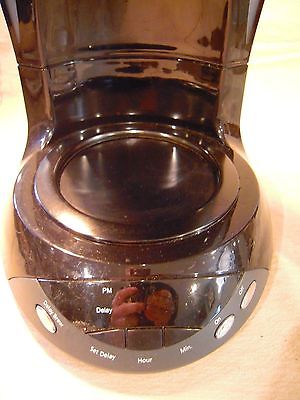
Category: coffee maker